Cry Macho (film)

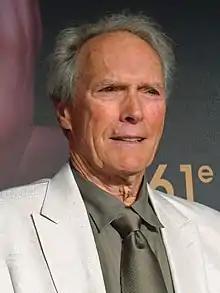
Director, producer, and actor Clint Eastwood

In October 2020, Warner Bros. Pictures announced Eastwood would produce, direct, and star in an adaptation of the novel. The screenplay included additional contributions by Nick Schenk, who previously worked with Eastwood on "Gran Torino" (2008) and "The Mule" (2018). Principal photography began on November 4, 2020 in Albuquerque, New Mexico with cinematographer Ben Davis. Filming moved to Socorro County on November 16 and concluded on November 30. In December, filming took place in Belen, New Mexico, with Montaño's Family Restaurant turned into a café for the shoot. Crew members had to follow safety protocols due to the COVID-19 pandemic, including social distancing and daily testing. The film was shot on a $33 million budget.